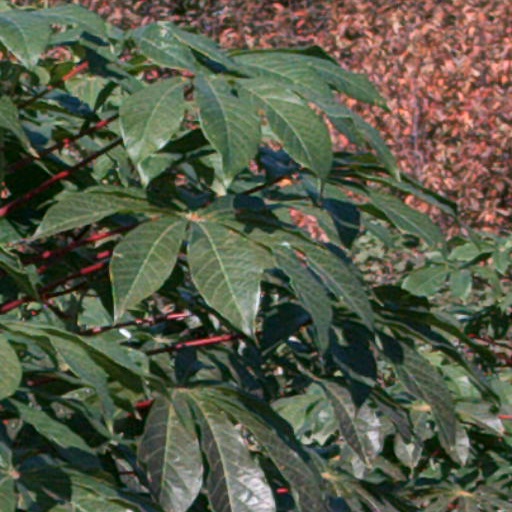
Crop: cassava